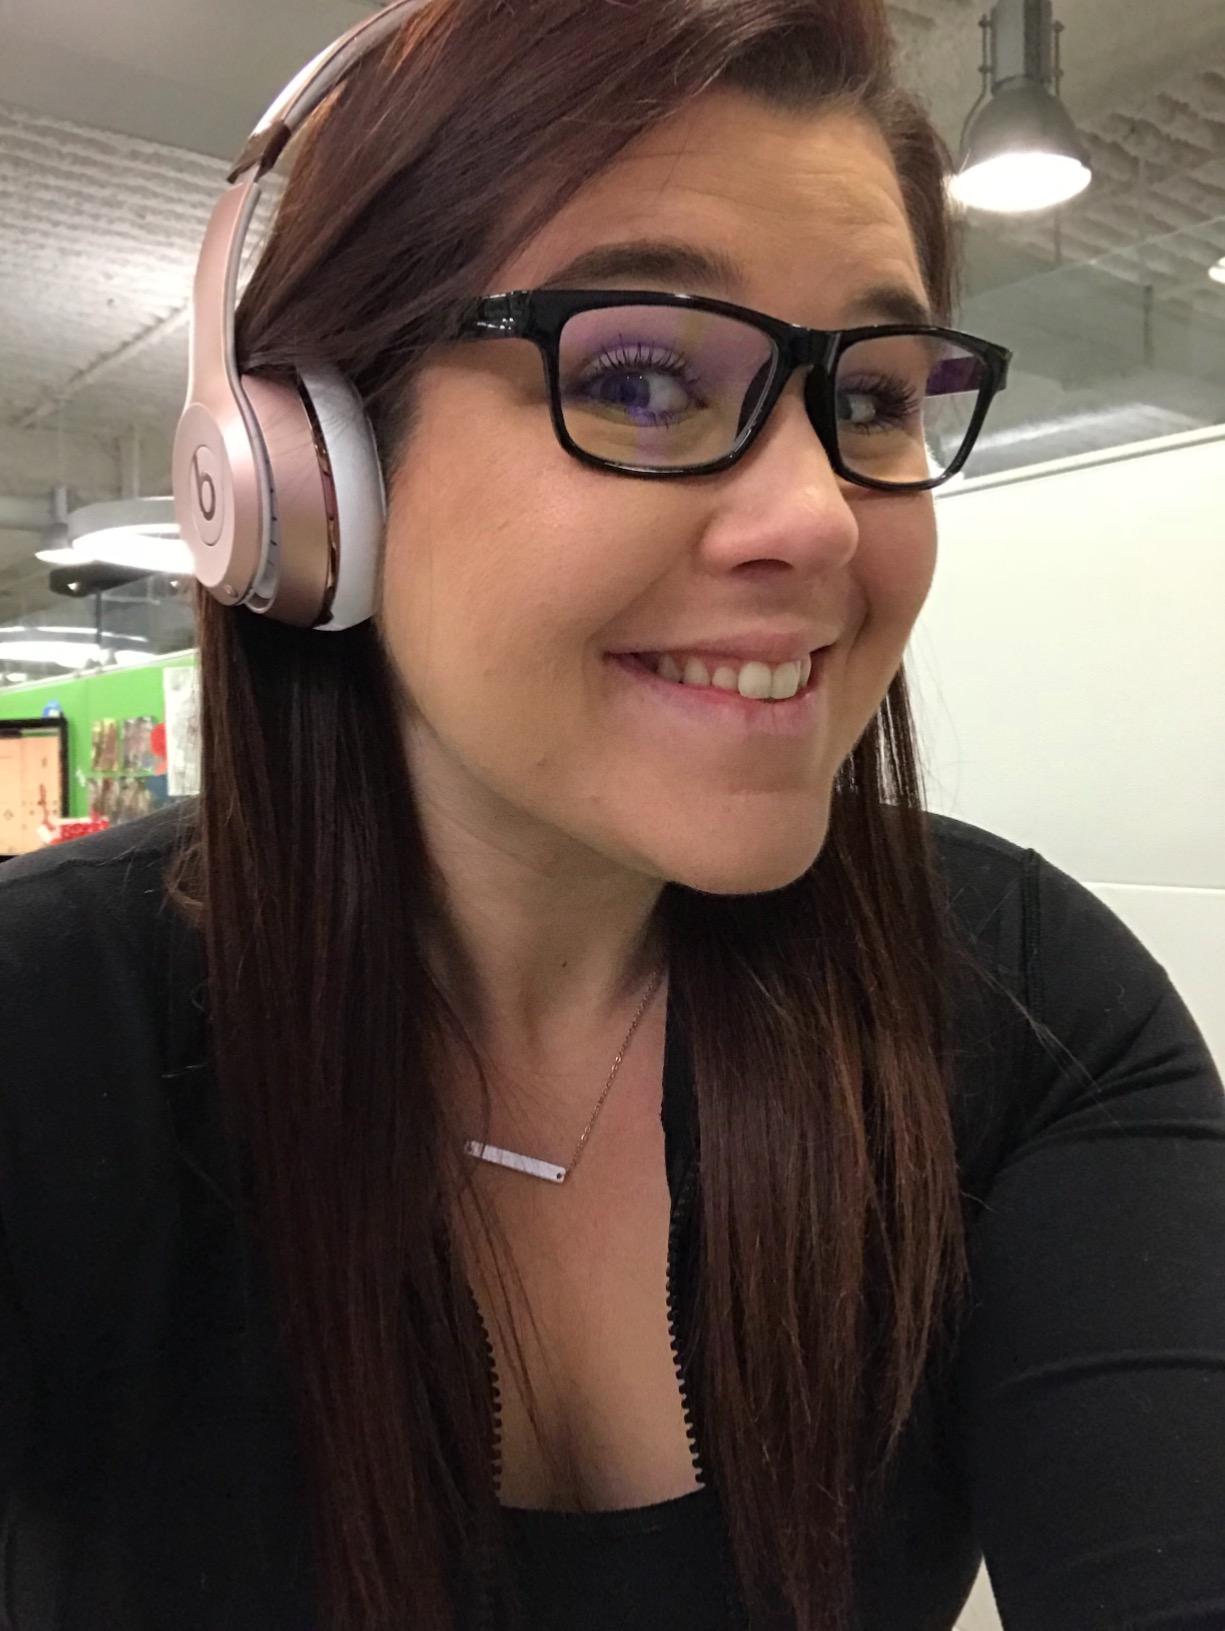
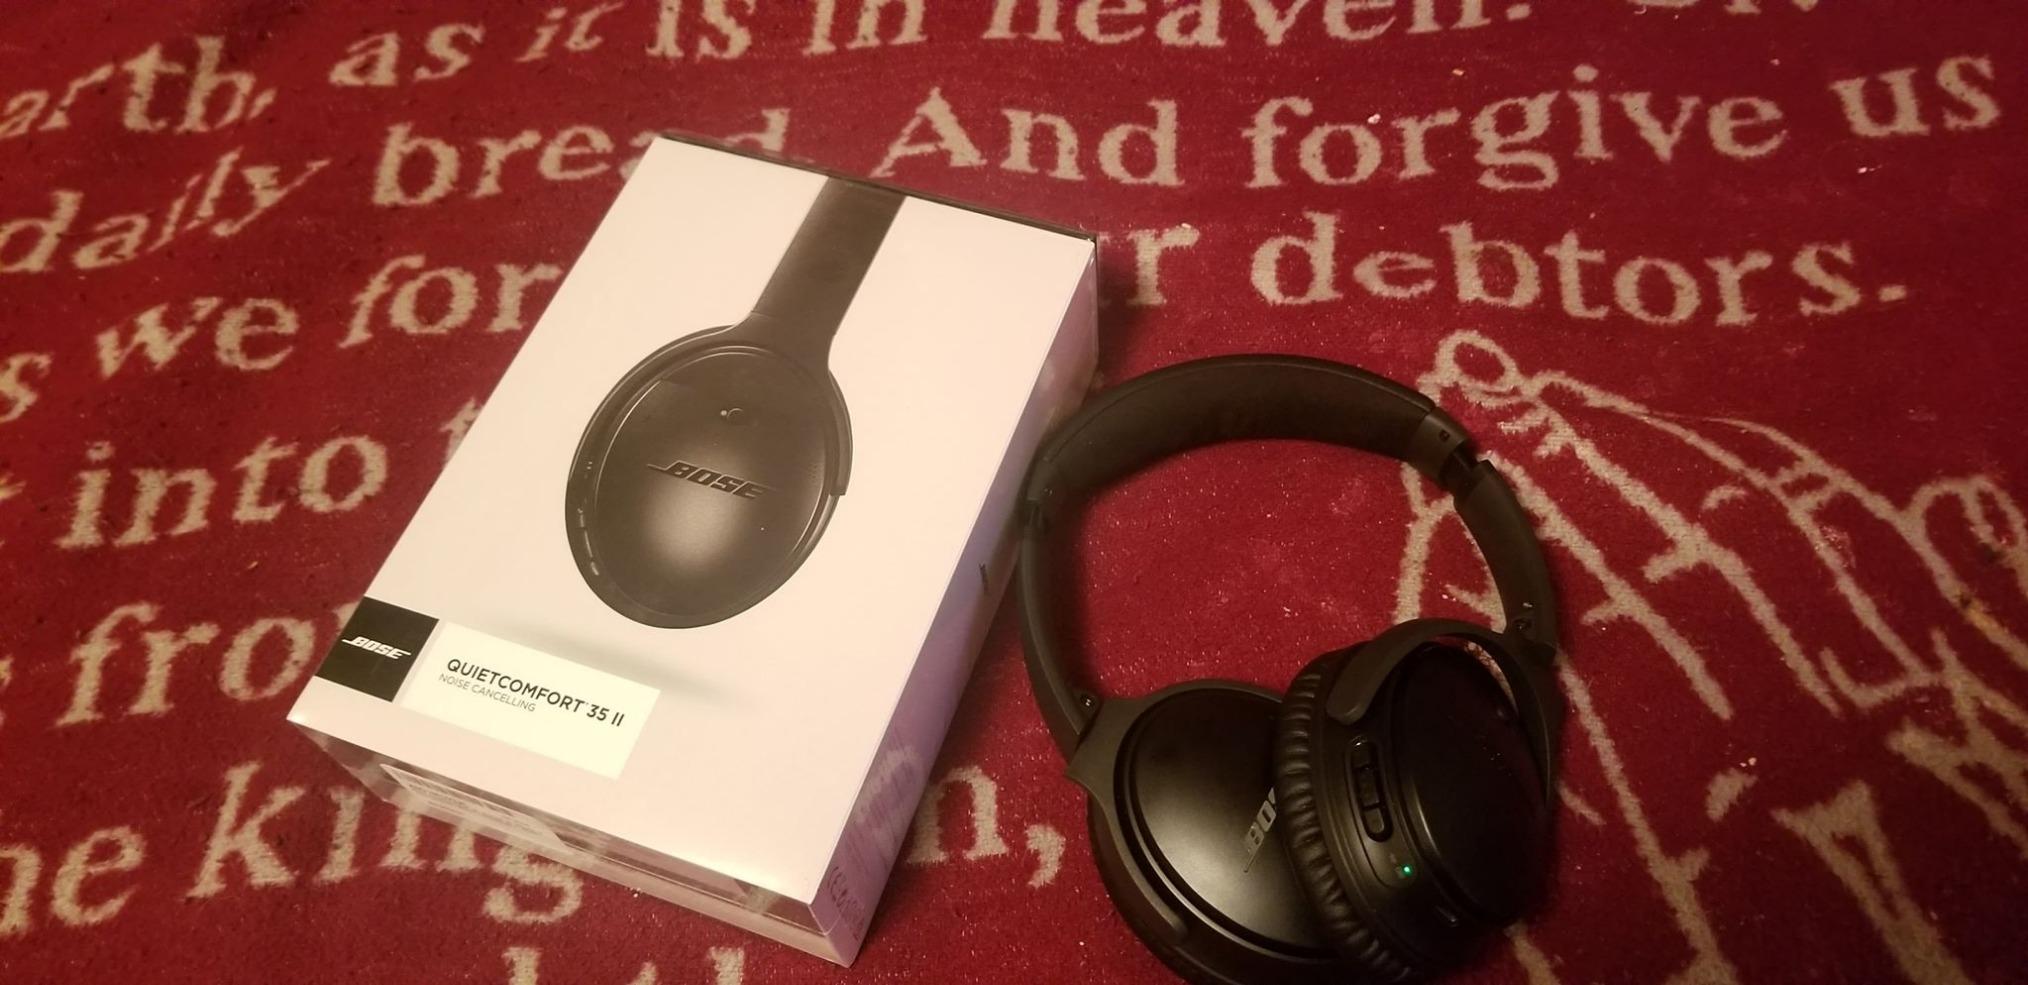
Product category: headphones
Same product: no